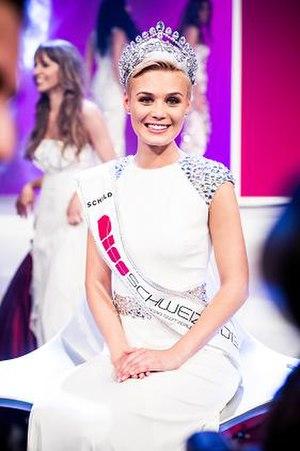
Dominique Rinderknecht, née le 14 juillet 1989 à Zurich, est une Suissesse, qui a été couronnée Miss Suisse 2013.
Miss Suisse est un concours de beauté féminine destiné aux jeunes femmes habitantes et de nationalité suisse, âgées de 18 à 28 ans.